Linda Stein (artist)

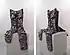
Knight at Ease 652 (2009)

In 2009, Stein attached shoulder straps to her figurative sculpture, allowing the work to be worn like armor. She invited visitors to her studio to experience "body-swapping": donning the "sculptural avatars" and imagining what it would feel like to be in a differently gendered body.